Duchess Helene of Mecklenburg-Strelitz

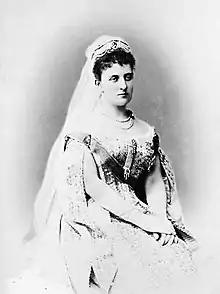

Duchess Helene of Mecklenburg-Strelitz (16 January 1857 – 28 August 1936) was a daughter of Duke Georg August of Mecklenburg-Strelitz and his wife, Grand Duchess Catherine Mikhailovna of Russia. She was the second wife of Prince Albert of Saxe-Altenburg.